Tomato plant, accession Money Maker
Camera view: horizontal (90 deg, fisheye); turntable rotation: 120 degrees
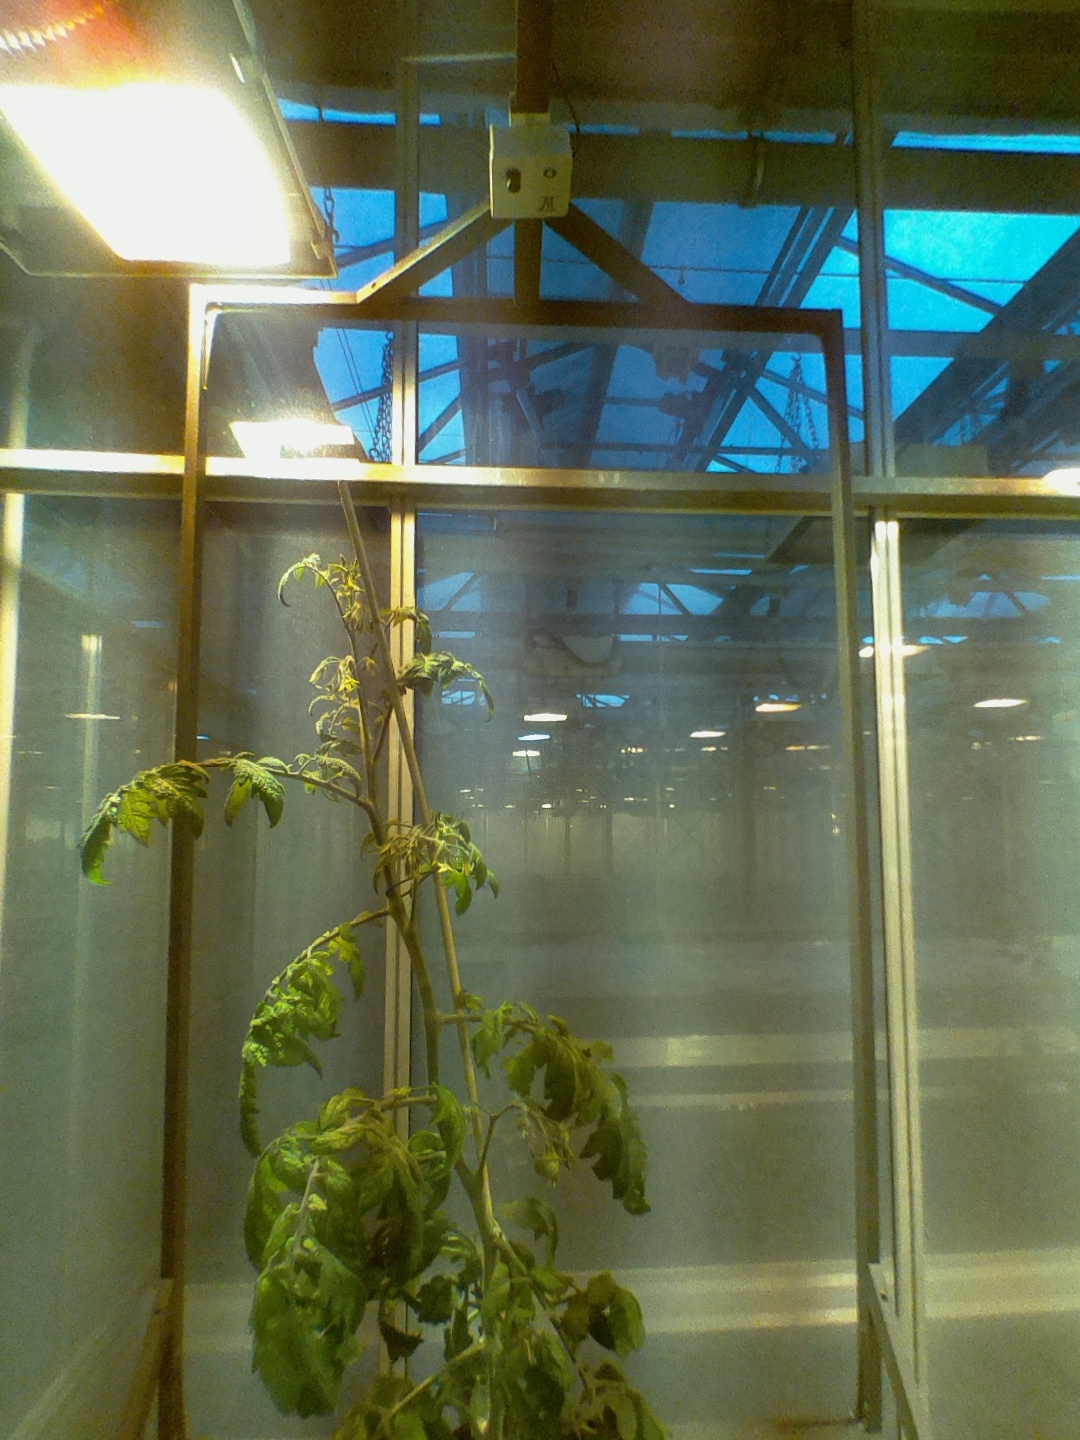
BBCH growth stage 72: 20%-30% of final fruit size